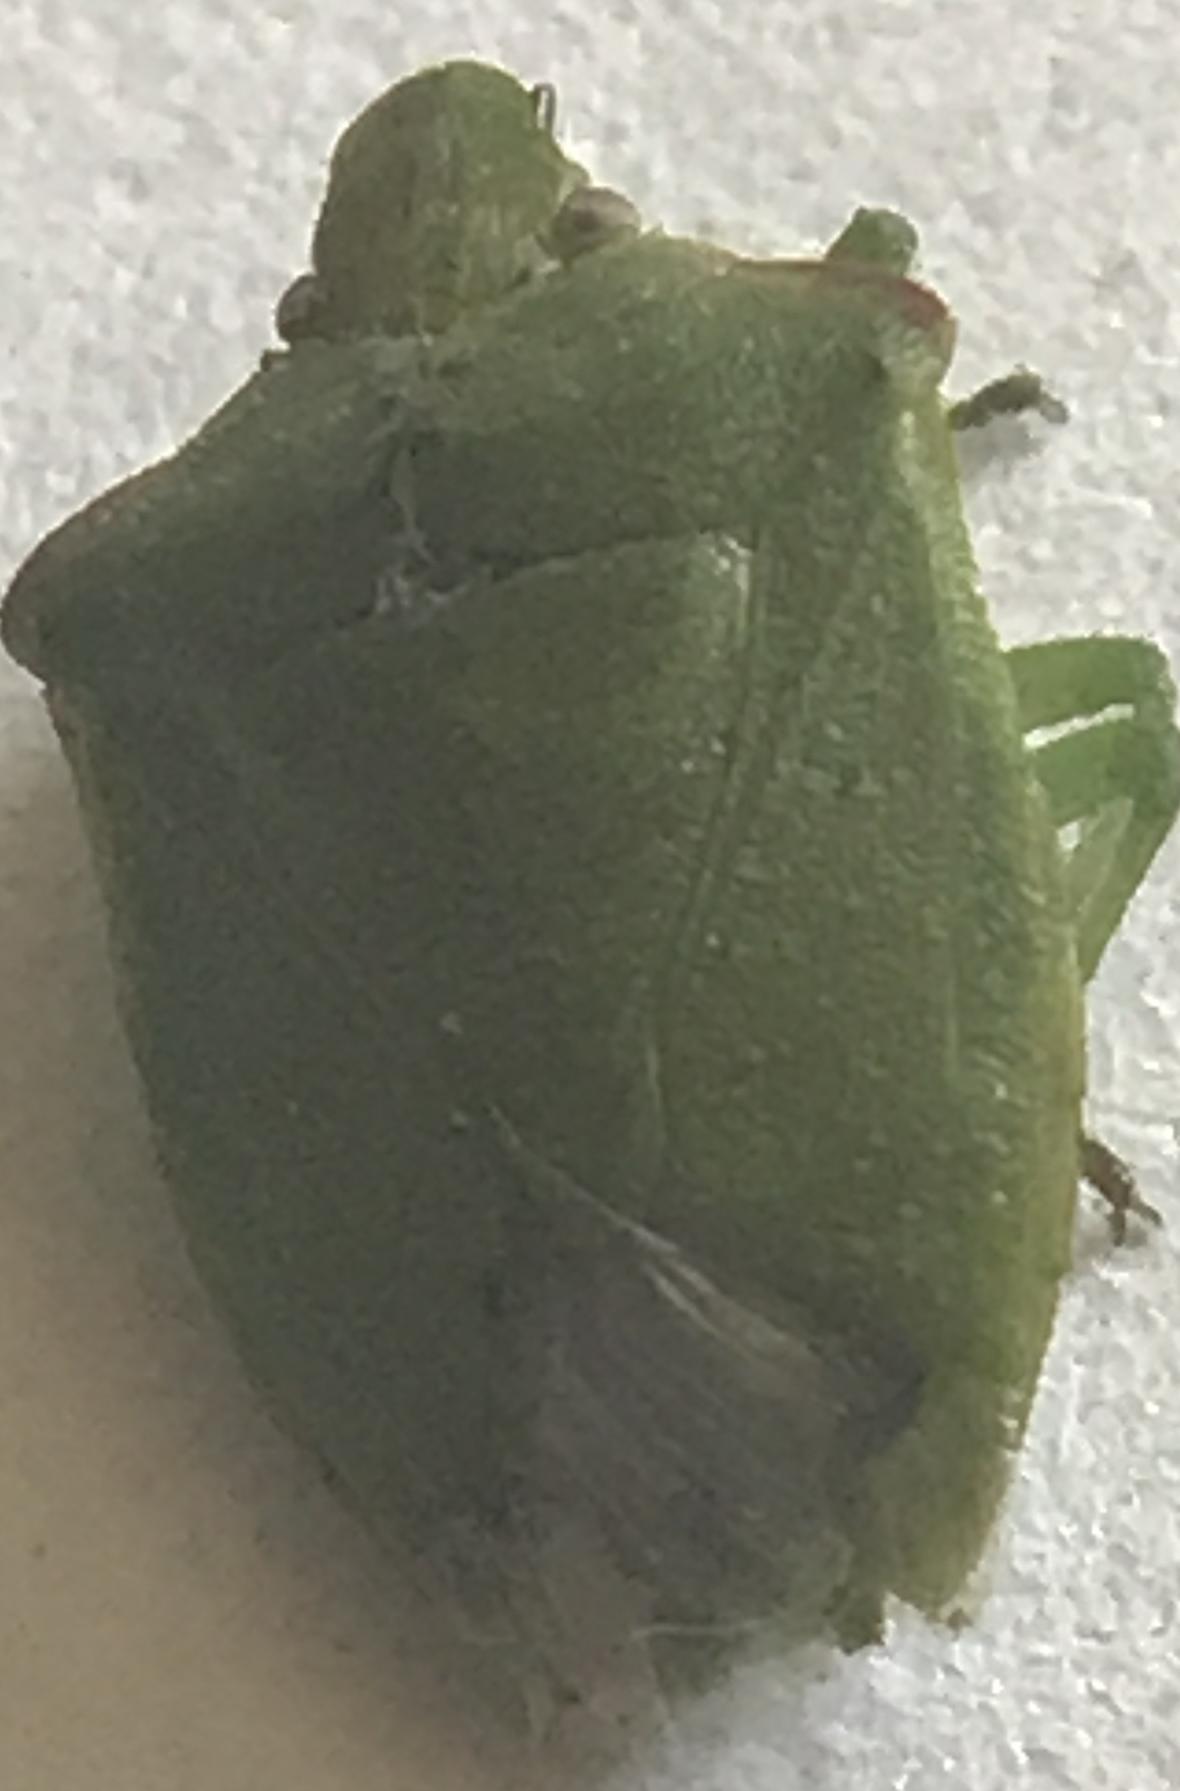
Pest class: stink_bug